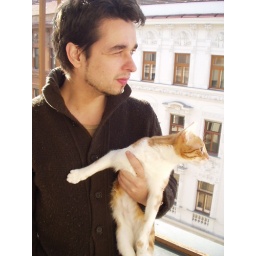
Second pic on balcony. Tirziu is very interested about the birds in the roof opposite us.